Natalia Vodianova

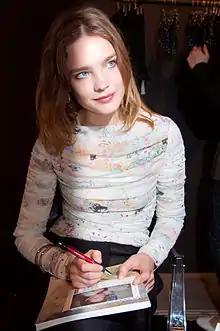
Vodianova's premiere collection in 2009

In 2014, Vodianova appeared on the cover of the September issue of "Vanity Fair", shot by photographer Mario Testino. She was one of 50 models on the September 2014 cover of Italian "Vogue", the magazine's fiftieth-anniversary issue. She also appeared on a solo cover for French "Vogue" in the September issue, her sixth cover for the magazine. In the November issue, Vodianova graced the cover of American "Vogue" shot by Annie Leibovitz; this was her fourth American "Vogue" cover and second solo American "Vogue" cover since her appearance in July 2007.